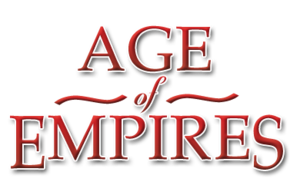
Age of Empires est une série de jeux de stratégie en temps réel développés par Ensemble Studios et publiés par Microsoft Studios. Le premier titre de la série — Age of Empires — est un jeu de stratégie en temps réel publié en 1997. S'inspirant de Civilization et de Warcraft II, le jeu se déroule dans un contexte historique sur une période comprise entre 5000 av. J.-C. et 800 ap. J.-C. au cours de laquelle le joueur doit faire évoluer une civilisation antique de l’âge de la pierre à l’âge du fer pour débloquer de nouvelles technologies et unités lui permettant de bâtir un empire. Ensemble Studios développe ensuite une extension baptisée The Rise of Rome puis une suite pour laquelle ils choisissent la période du Moyen Âge afin de facilement différencier les deux jeux tout en gardant les aspects du système de jeu qui avaient fait le succès du premier titre de la série. Afin de titrer profit du moteur 3D qu'ils développent à l'époque, Ensemble Studios décide ensuite de s’éloigner de la trame historique des Age of Empires et d’incorporer des éléments de la mythologie pour rendre le jeu différent des précédents opus de la série tout en gardant une trame familière.
Age of Empires est un jeu vidéo de stratégie en temps réel développé par Ensemble Studios et publié par Microsoft Game Studios le 15 octobre 1997 en Amérique du Nord et le 2 février 1998 en Europe et au Japon. L'action du jeu se déroule dans un contexte historique, sur une période comprise entre 5000 av. J.-C. et 800 ap. J.-C. au cours de laquelle le joueur doit faire évoluer une civilisation antique de l’âge de la pierre à l’âge du fer pour débloquer de nouvelles technologies et unités lui permettant de bâtir un empire. Douze civilisations sont disponibles dans le jeu, chacune d'elles s'inspirant de périodes historiques telles que l’Égypte antique et la Grèce antique ou la Mésopotamie. À sa sortie, son contexte historique lui permet de se démarquer des autres jeux de stratégie en temps réel, ce qui lui vaut d'être bien accueilli par la presse spécialisée. Il connaît rapidement un important succès commercial qui lui permet de se vendre à plus de trois millions d'exemplaires et de contribuer à faire de Microsoft Game Studios un acteur majeur du secteur du jeu vidéo.